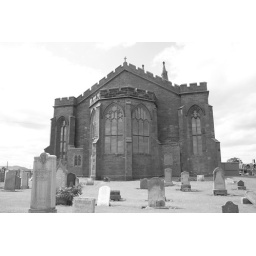
The church and grave stones in black and white